ZETA (fusion reactor)

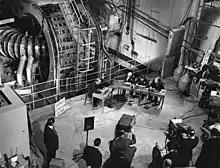
A team of reporters asks Cockcroft (centre) questions about ZETA. It was during this interview that Cockcroft offered his assessment that he was 90% sure the neutrons seen from the device were caused by fusion.

When the information-sharing agreement was signed in November a further benefit was realised: teams from the various labs were allowed to visit each other. The U.S. team, including Stirling Colgate, Lyman Spitzer, Jim Tuck and Arthur Edward Ruark, all visited ZETA and concluded there was a "major probability" the neutrons were from fusion.